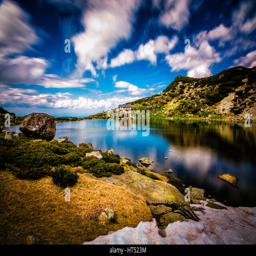
lake are a group of lakes of glacial origin , situated